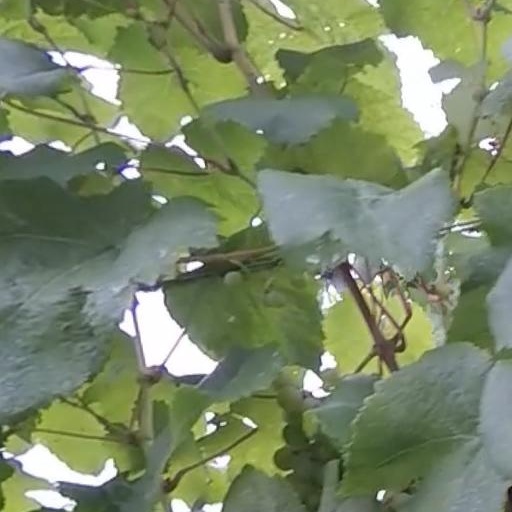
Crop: grape